Drake (Plymouth ward)

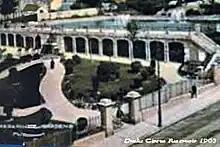
Drake Circus Reservoir in 1905

In common with much of the city, many buildings in this ward were destroyed or damaged during the Plymouth Blitz of World War II. In one fatal incident, on the night of 22 April 1941, a bomb fell on the Portland Square air-raid shelter killing over 70 civilians, including a mother and her six children. Human remains were found in the tops of trees, as a result of the bomb blast. In 2006 part of the remains of the shelter were rediscovered on the university campus, and an appeal was made to raise money for a public sculpture to honour those who lost their lives. This is now the Portland Square memorial.